Edward Winterhalder

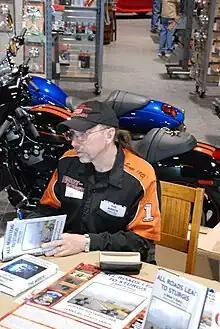
Edward Winterhalder at a book signing in Lansing, Michigan

Edward Winterhalder (born 1955) is an American television producer who has created programs about motorcycle clubs and the outlaw biker lifestyle for networks and broadcasters worldwide; an author who has written more than forty-five books about motorcycle clubs and outlaw biker culture published in the Dutch, English, French, German, Japanese and Spanish languages; a singer, songwriter, musician and record producer; a screenwriter; and former outlaw biker.